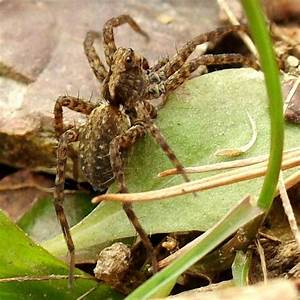
Label: ragno